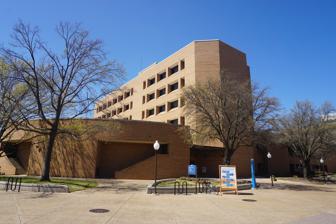
Building: Nedderman Hall
Country: United States of America
Year built: 1988
32°43.95′N 97°6.83′W / 32.73250°N 97.11383°W / 32.73250; -97.11383 Nedderman Hall Nedderman Hall in 2021 General information Location 416 S. Yates St., Arlington, TX 76010 Coordinates 32°43.95′N 97°6.83′W / 32.73250°N 97.11383°W / 32.73250; -97.11383 Named for Wendell Nedderman Opened 1988 ; 37 years ago ( 1988 ) Affiliation University of Texas at Arlington Technical details Floor count 7 (including basement level) Lifts/elevators 4 Nedderman Hall (abbreviated NH ) is an academic engineering building located on the University of Texas at Arlington campus. The building houses the Civil Engineering and Electrical Engineering departments, lecture halls, research labs, the offices of the Dean of the College of Engineering , and a Science and Engineering library. It is named after Wendell Nedderman , Ph.D. , P.E. , civil engineering professor emeritus as well as former UT Arlington Dean of Engineering (1959–1969) and President (1972–1992). History Nedderman Hall under construction Labeled the " New Engineering Building " in 1988 university maps, the newly renamed " Engineering Building II " was dedicated on October 8, 1988. In 1991, the University renamed the building after Dr. Nedderman. Hall of Flags UTA Hall of Flags ceremony, 1997 Shortly after the building opened, the College installed the Hall of Flags.  Every student who had ever attended the College of Engineering had his country's flag on display.  A matrix of 123 flags, with the Texas Lone Star flag, at west end, and the USA flag on the east end, suspended 50 feet above the ground, the Hall of Flags was an imposing sight. Flags controversy In April 2006, some Vietnamese Americans objected to the hanging of the national flag of Vietnam .  The flag of the former South Vietnam had been hanging in the Hall of Flags since its beginning.  The national flag of North Vietnam has long been associated with the current communist state in Vietnam.  On April 28, university President James D. Spaniolo stated in an editorial in the student newspaper, the Shorthorn , that the University's official stance on the flags was: " By displaying these flags, the University is not endorsing these nations or their politics or policies; we are supporting the UT Arlington students and alumni who come from these nations.  The flags represent students’ countries of origin, not governments. " On April 30, 2006, over 3,000 Vietnamese Americans around the state came to the campus to protest the hanging of the flag. On May 10, 2006, UTA President James Spaniolo ordered the removal of all 123 flags from the Hall of Flags until a committee can be formed " to explore alternative means to celebrate the diversity of our student body. " The flags have now been replaced by UT Arlington banners. WiFi connectivity Nedderman Hall is covered by the UTA wireless network that provides 802.11n access to students, faculty, and staff. Guest access is available, but is limited to access to pages hosted on the UTA domain. Full access can be granted to guests with a faculty or staff sponsor through the Office of Information Technology . Departments Nedderman Hall in 2010 Nedderman Hall houses two of the nine engineering departments at UTA, and some of their respective labs. The departments housed in Nedderman Hall are: Electrical Engineering Civil & Environmental Engineering In addition, the top floor of the building houses the offices of the Dean of the College of Engineering as well as the office of W. H. Nedderman, an engineering professor and former president of UTA for whom the building is named. The second floor houses the College of Engineering Engineering Student Services. The other engineering departments at UTA are housed in Woolf Hall, the Engineering Lab Building, the Engineering Research Building, and the NanoFab Research & Teaching Facility. Organizations Nedderman Hall houses 13 of the 21 engineering student organizations at UTA: Association for Computing Machinery [1] Alpha Sigma Kappa - Women in Technical Studies American Society of Civil Engineers Chi Epsilon - Civil Engineering Honor Society Eta Kappa Nu - Electrical and Computer Engineering Honor Society IEEE Institute of Transportation Engineers Joint Council of Engineering Organizations National Society of Black Engineers Society of Hispanic Professional Engineers Society of Women Engineers Tau Beta Pi - Engineering Honor Society Upsilon Pi Epsilon - International Honor Society for the Computing and Information Disciplines Science & Engineering Library UT Arlington's Science & Engineering library is located in the basement of the building and provides extensive resources to the students. This library, like the other four libraries on the UTA campus, is open to the public for research and extends borrowing and other privileges to many non-UTA-affiliated individuals through the TexShare program. Center for Distance Education As of June 1, 2011, part of the third floor of Nedderman Hall is now home to UT Arlington's Center for Distance Education . References ^ College of Engineering from 1998-2000 Graduate Catalog ^ exSEL News UT-Arlington Science & Engineering Library newsletter, Feb. 2002 ^ "MavWire - Department of University Communications - the University of Texas at Arlington" . External links The University of Texas at Arlington College of Engineering at UT Arlington Save The Hall of Flags News article about flag removal (2006-05-11,) v t e The University of Texas at Arlington Located in : Arlington, Texas Academics Colleges and schools: College of Architecture, Planning & Public Affairs College of Business College of Education College of Engineering College of Liberal Arts College of Nursing & Health Innovation College of Science School of Social Work Division of Student Success Graduate School Honors College Athletics Sports: Baseball Men's basketball Women's basketball Cross country Football Golf Softball Tennis Track & field Volleyball Adaptive sports: Men's wheelchair basketball Women's wheelchair basketball Campus Allan Saxe Field Clay Gould Ballpark College Park Center Nedderman Hall Maverick Stadium Texas Hall UTA Tennis Center History Overview 1895–1917 1917–1965 1965–present Rebel theme controversy People Notable alumni and faculty Student life Maverick Speakers The Shorthorn UTA Radio Founded : 1895